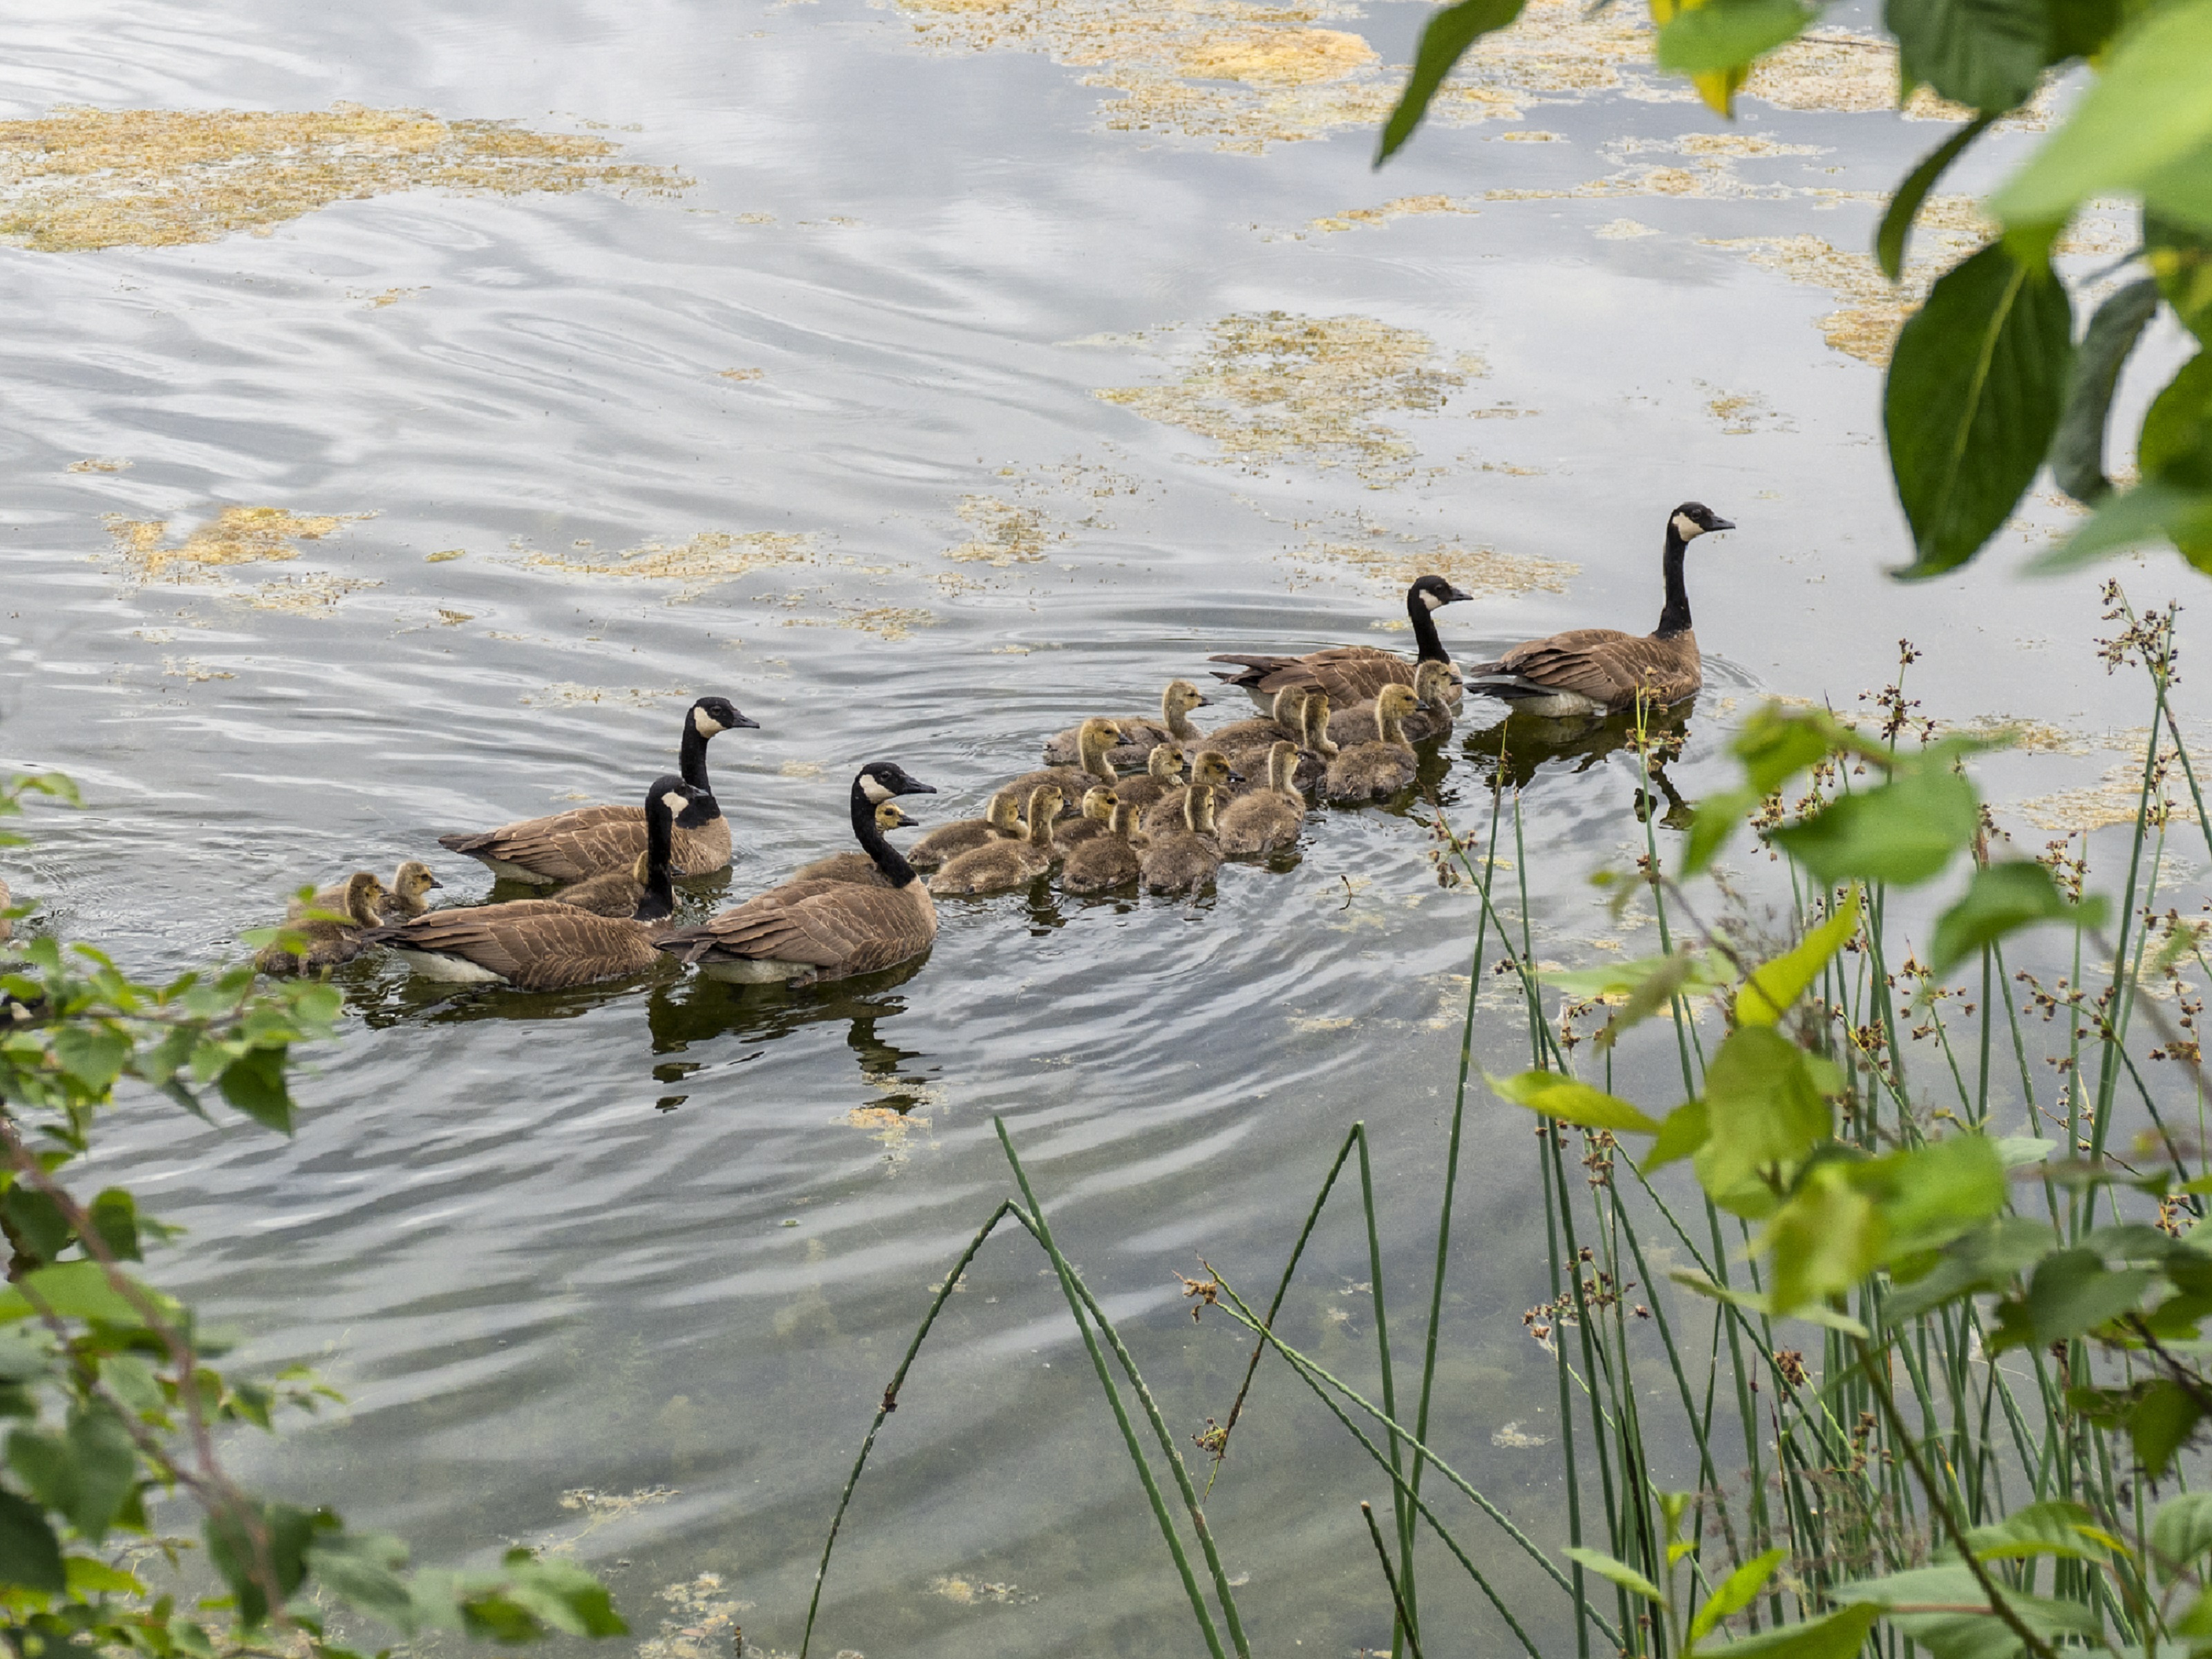
water, nature, bird, lake, male, female, pond, wildlife, wild, young, fauna, swimming, outdoors, family, duck, geese, wetland, waterfowl, chicks, water bird, mallard, shorebird, canadian geese, ducks geese and swans